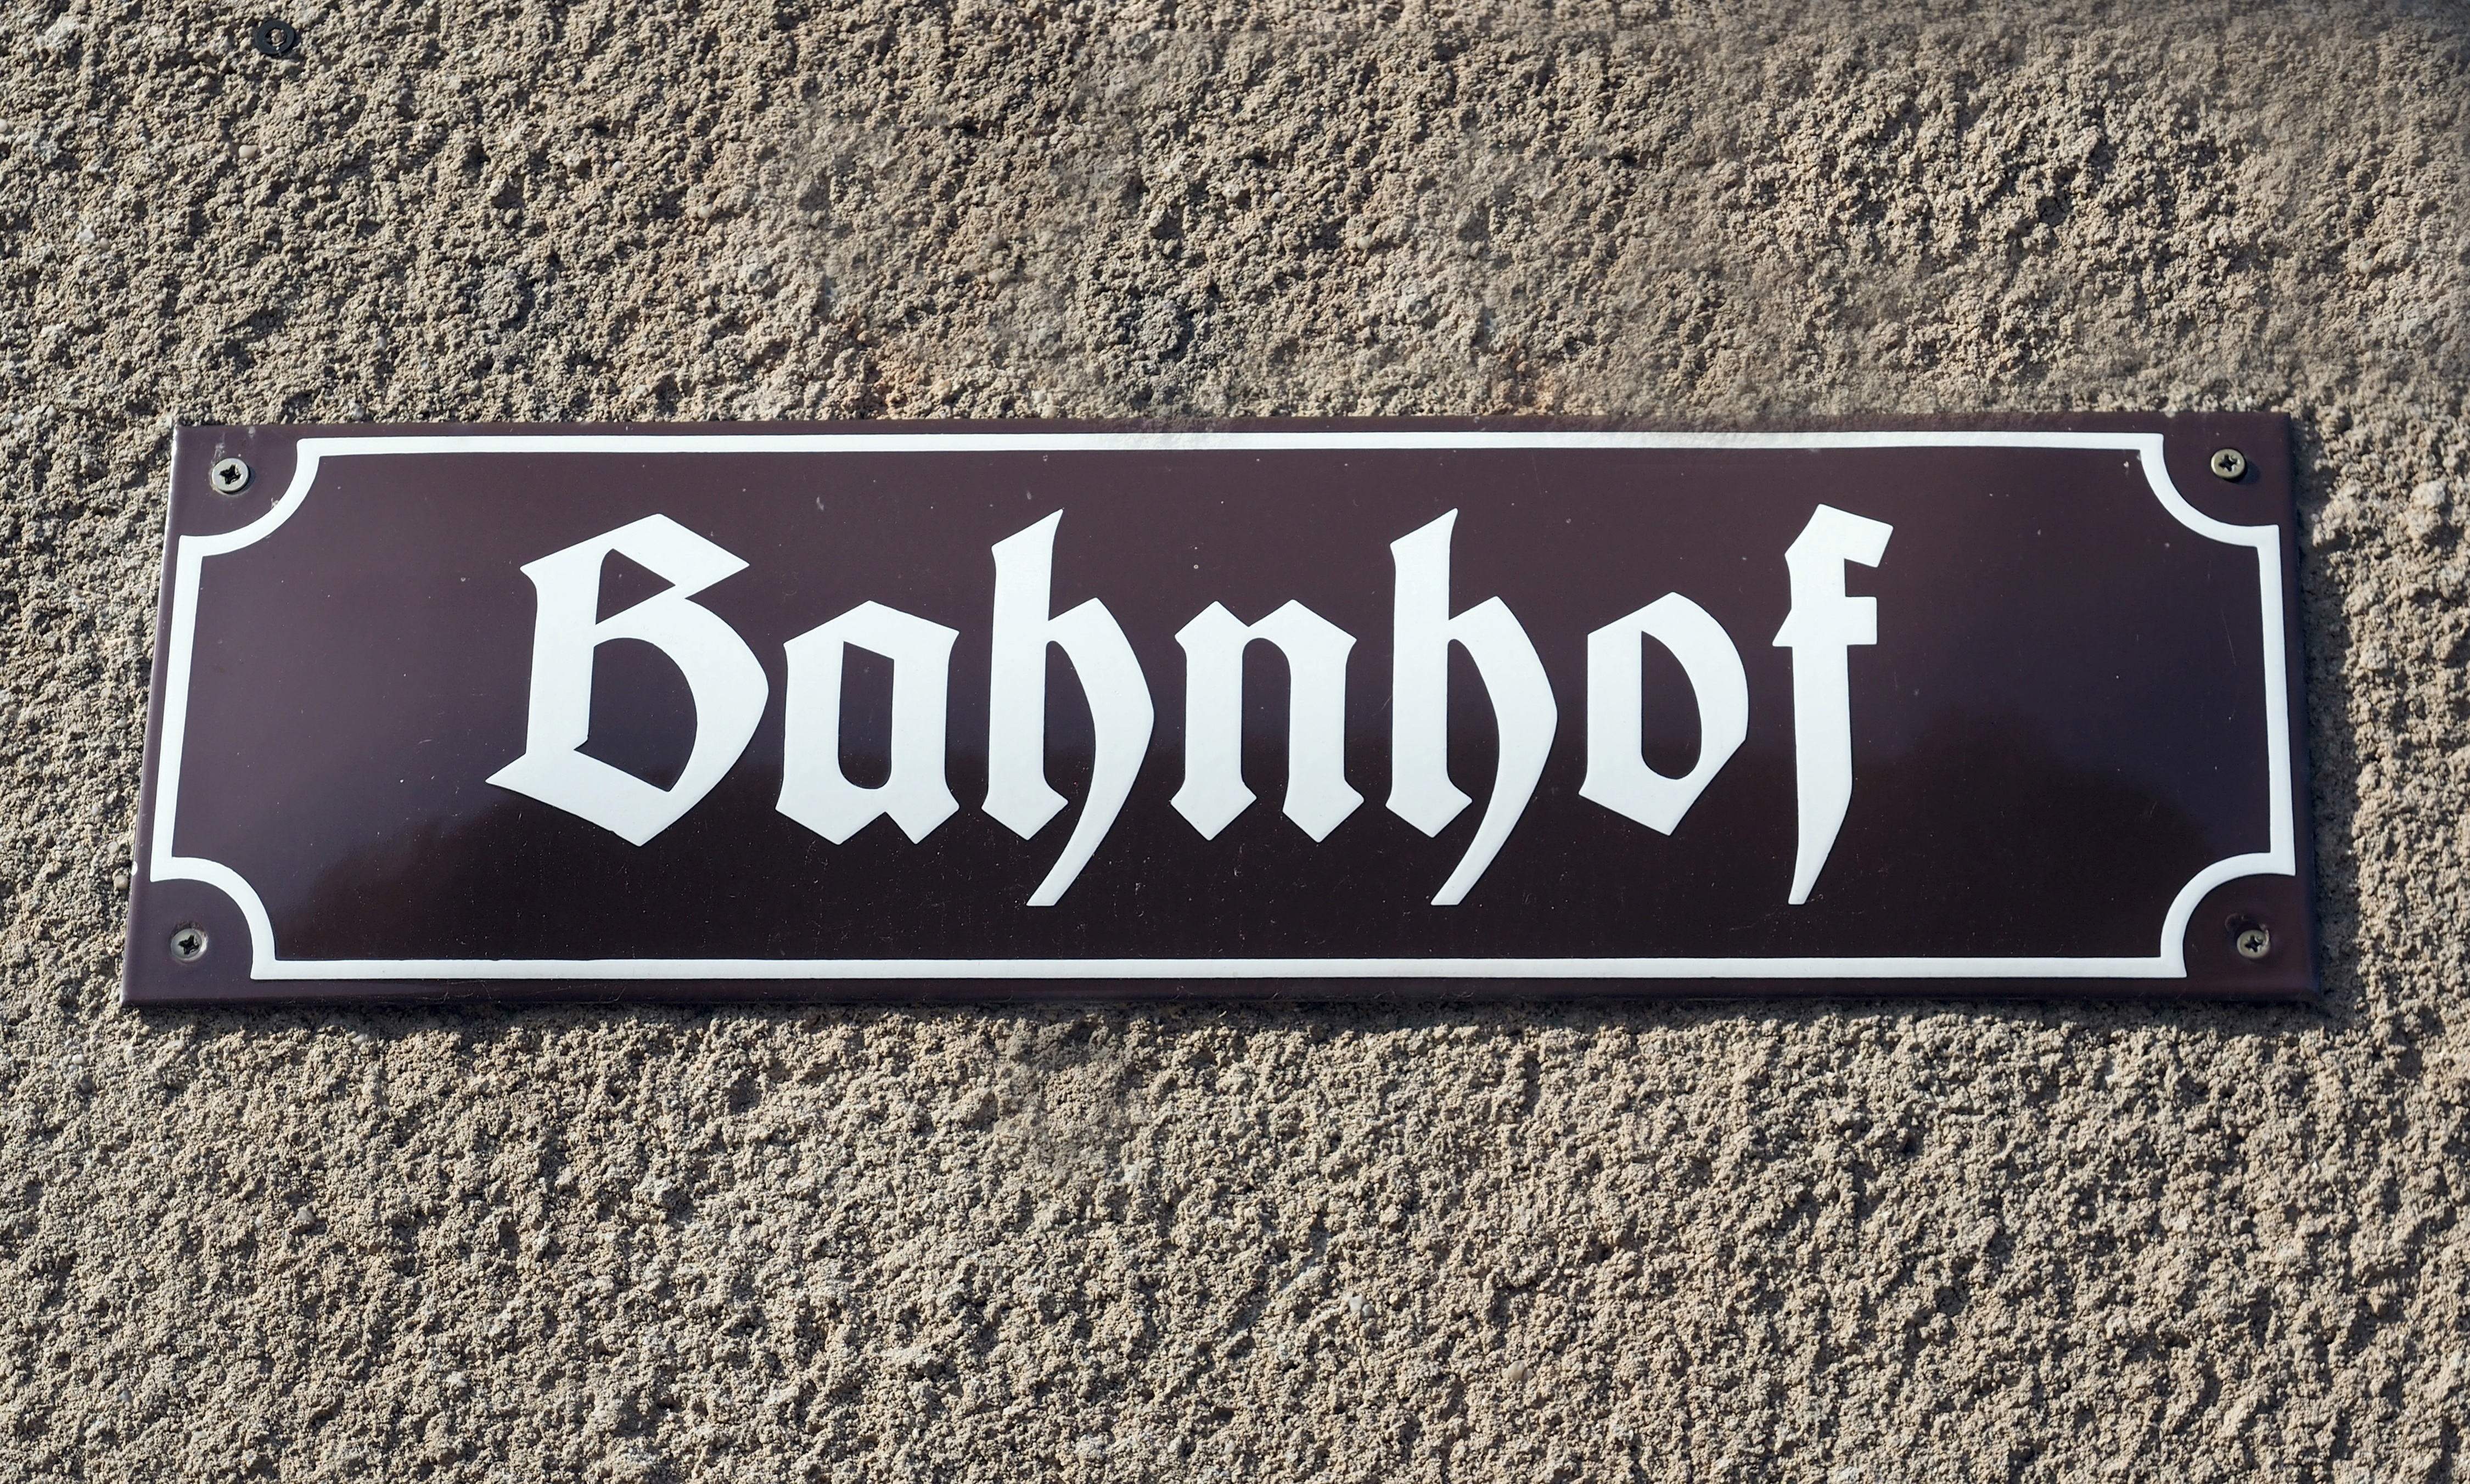
nature, number, advertising, live, sign, banner, street sign, signage, label, brand, font, railway station, vehicle registration plate, house numbering